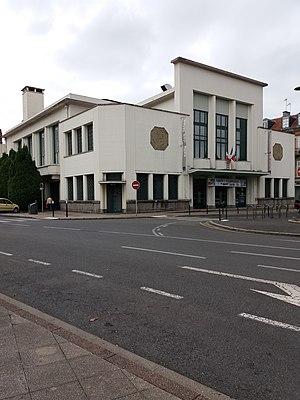
Maison des associations et salle des fêtes, terminée en 1935. Dessinée par une régie d'architectes vichissois. Les deux motifs de chaque côté sont de Pierre Fournier des Corats.
Pierre Fournier des Corats est un sculpteur français, né à Moulins en 1884 et mort à Saint-Pourçain-sur-Sioule en 1953.